Three Pals

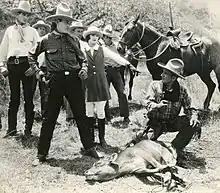

Three Pals is a 1926 American silent romance film directed by Wilbur McGaugh and Bruce Mitchell and starring Marilyn Mills, Josef Swickard and William H. Turner. Gary Cooper made one of his earliest screen appearances as an extra.